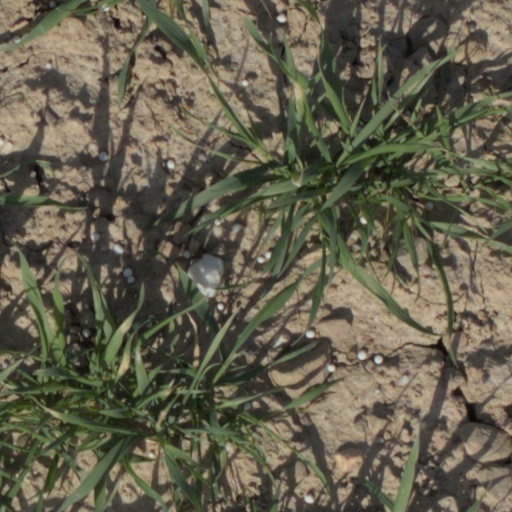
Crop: wheat